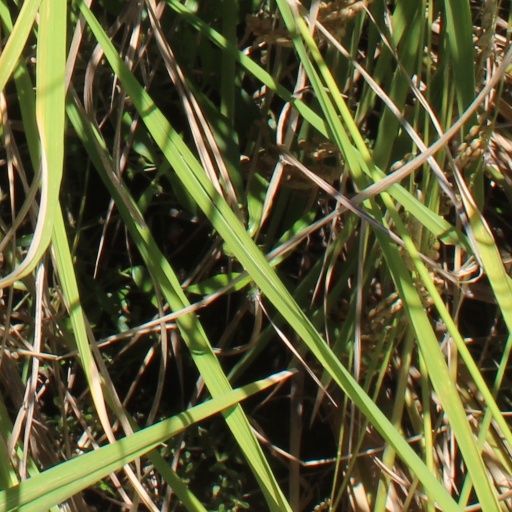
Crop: rice